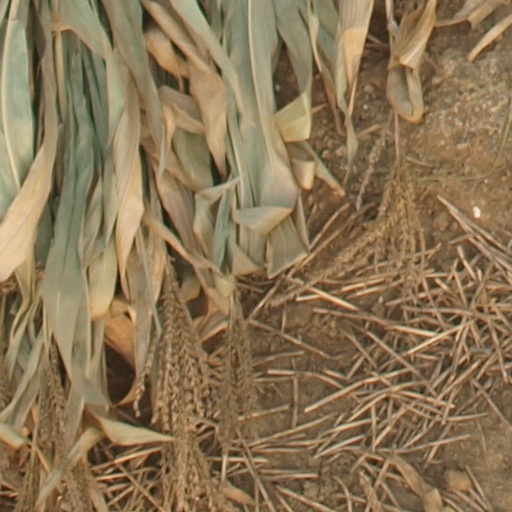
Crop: maize; corn